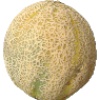
Label: Cantaloupe 2